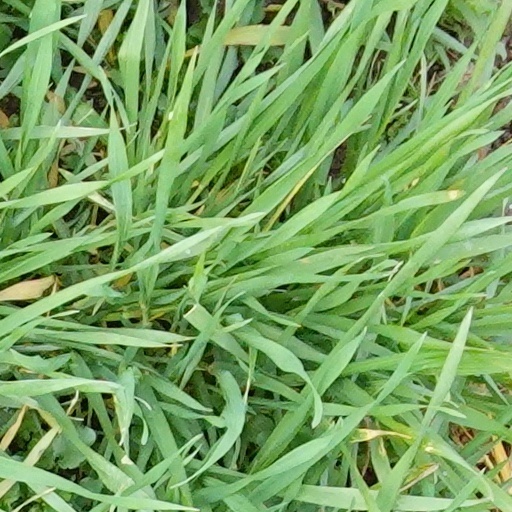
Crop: wheat